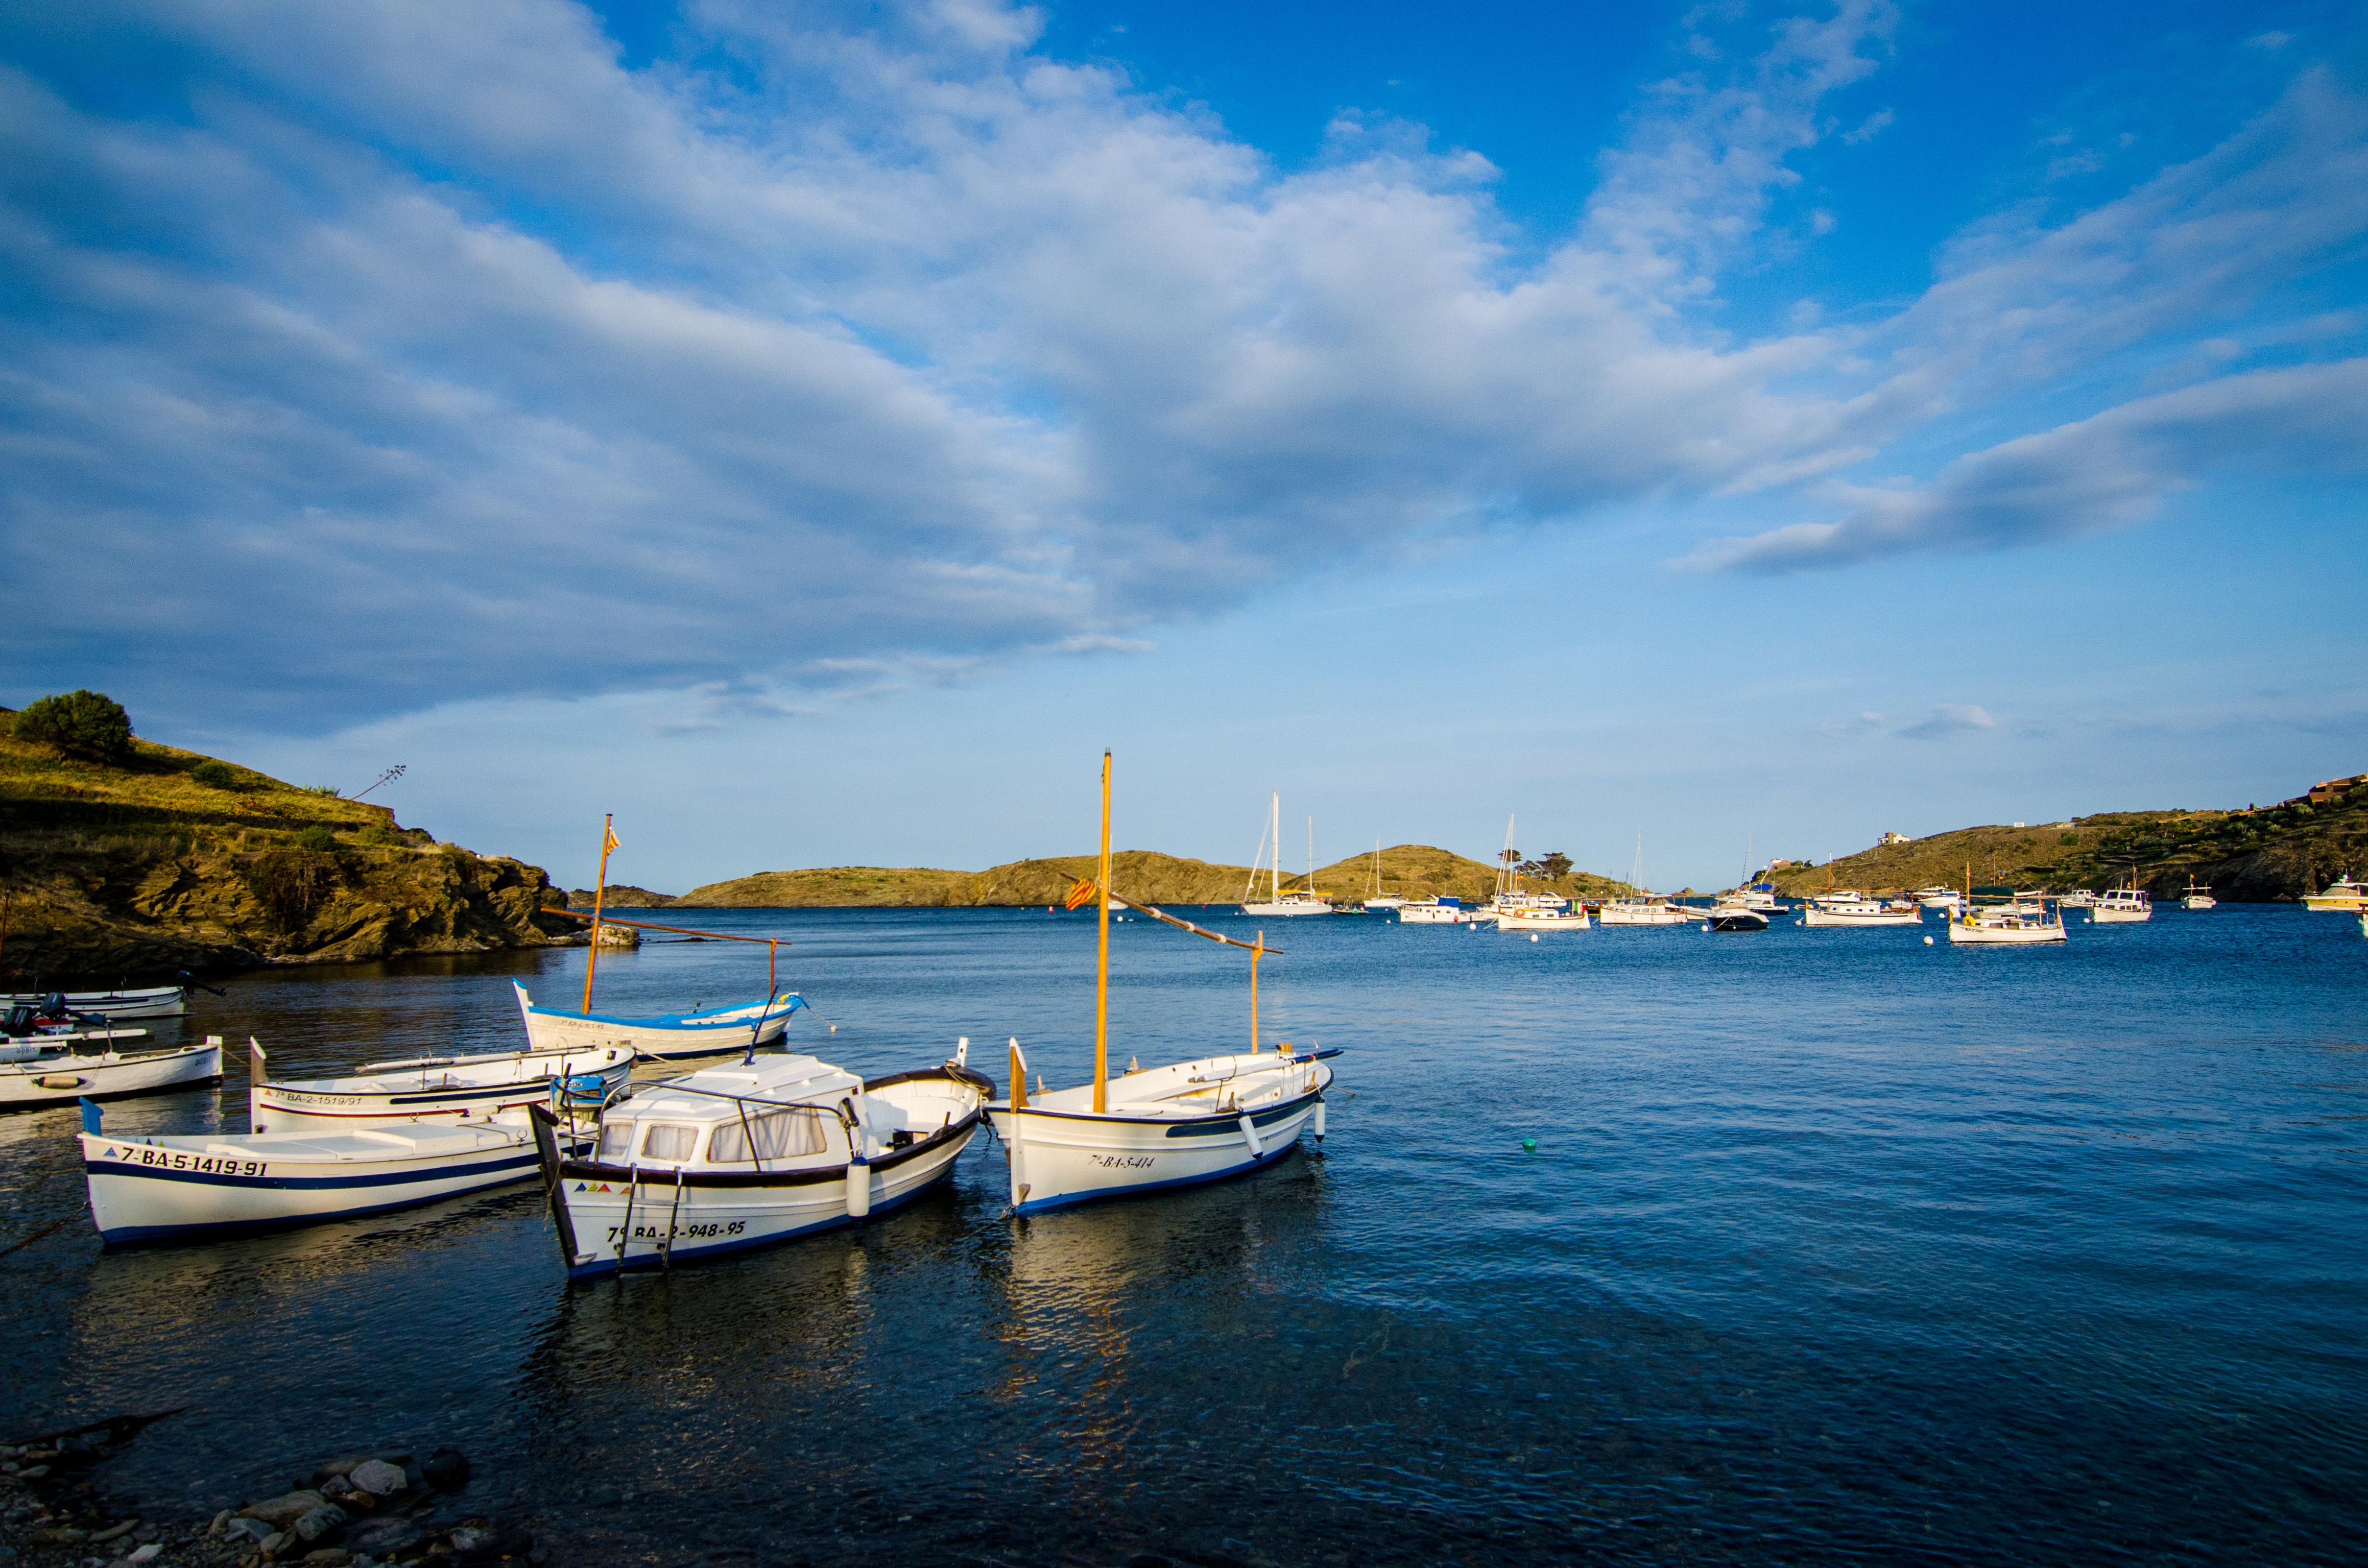
beach, sea, coast, water, ocean, horizon, dock, cloud, sky, boat, shore, lake, vacation, dusk, evening, cove, reflection, vehicle, lagoon, bay, island, harbor, marina, body of water, archipelago, caribbean, cape